Franglish (rapper)

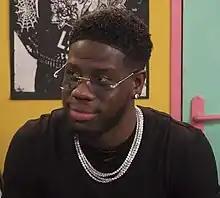
Franglish in 2020

Gédéon Mundele Ngolo (born 4 August 1994), better known by his stage name Franglish, is a French rapper and singer.